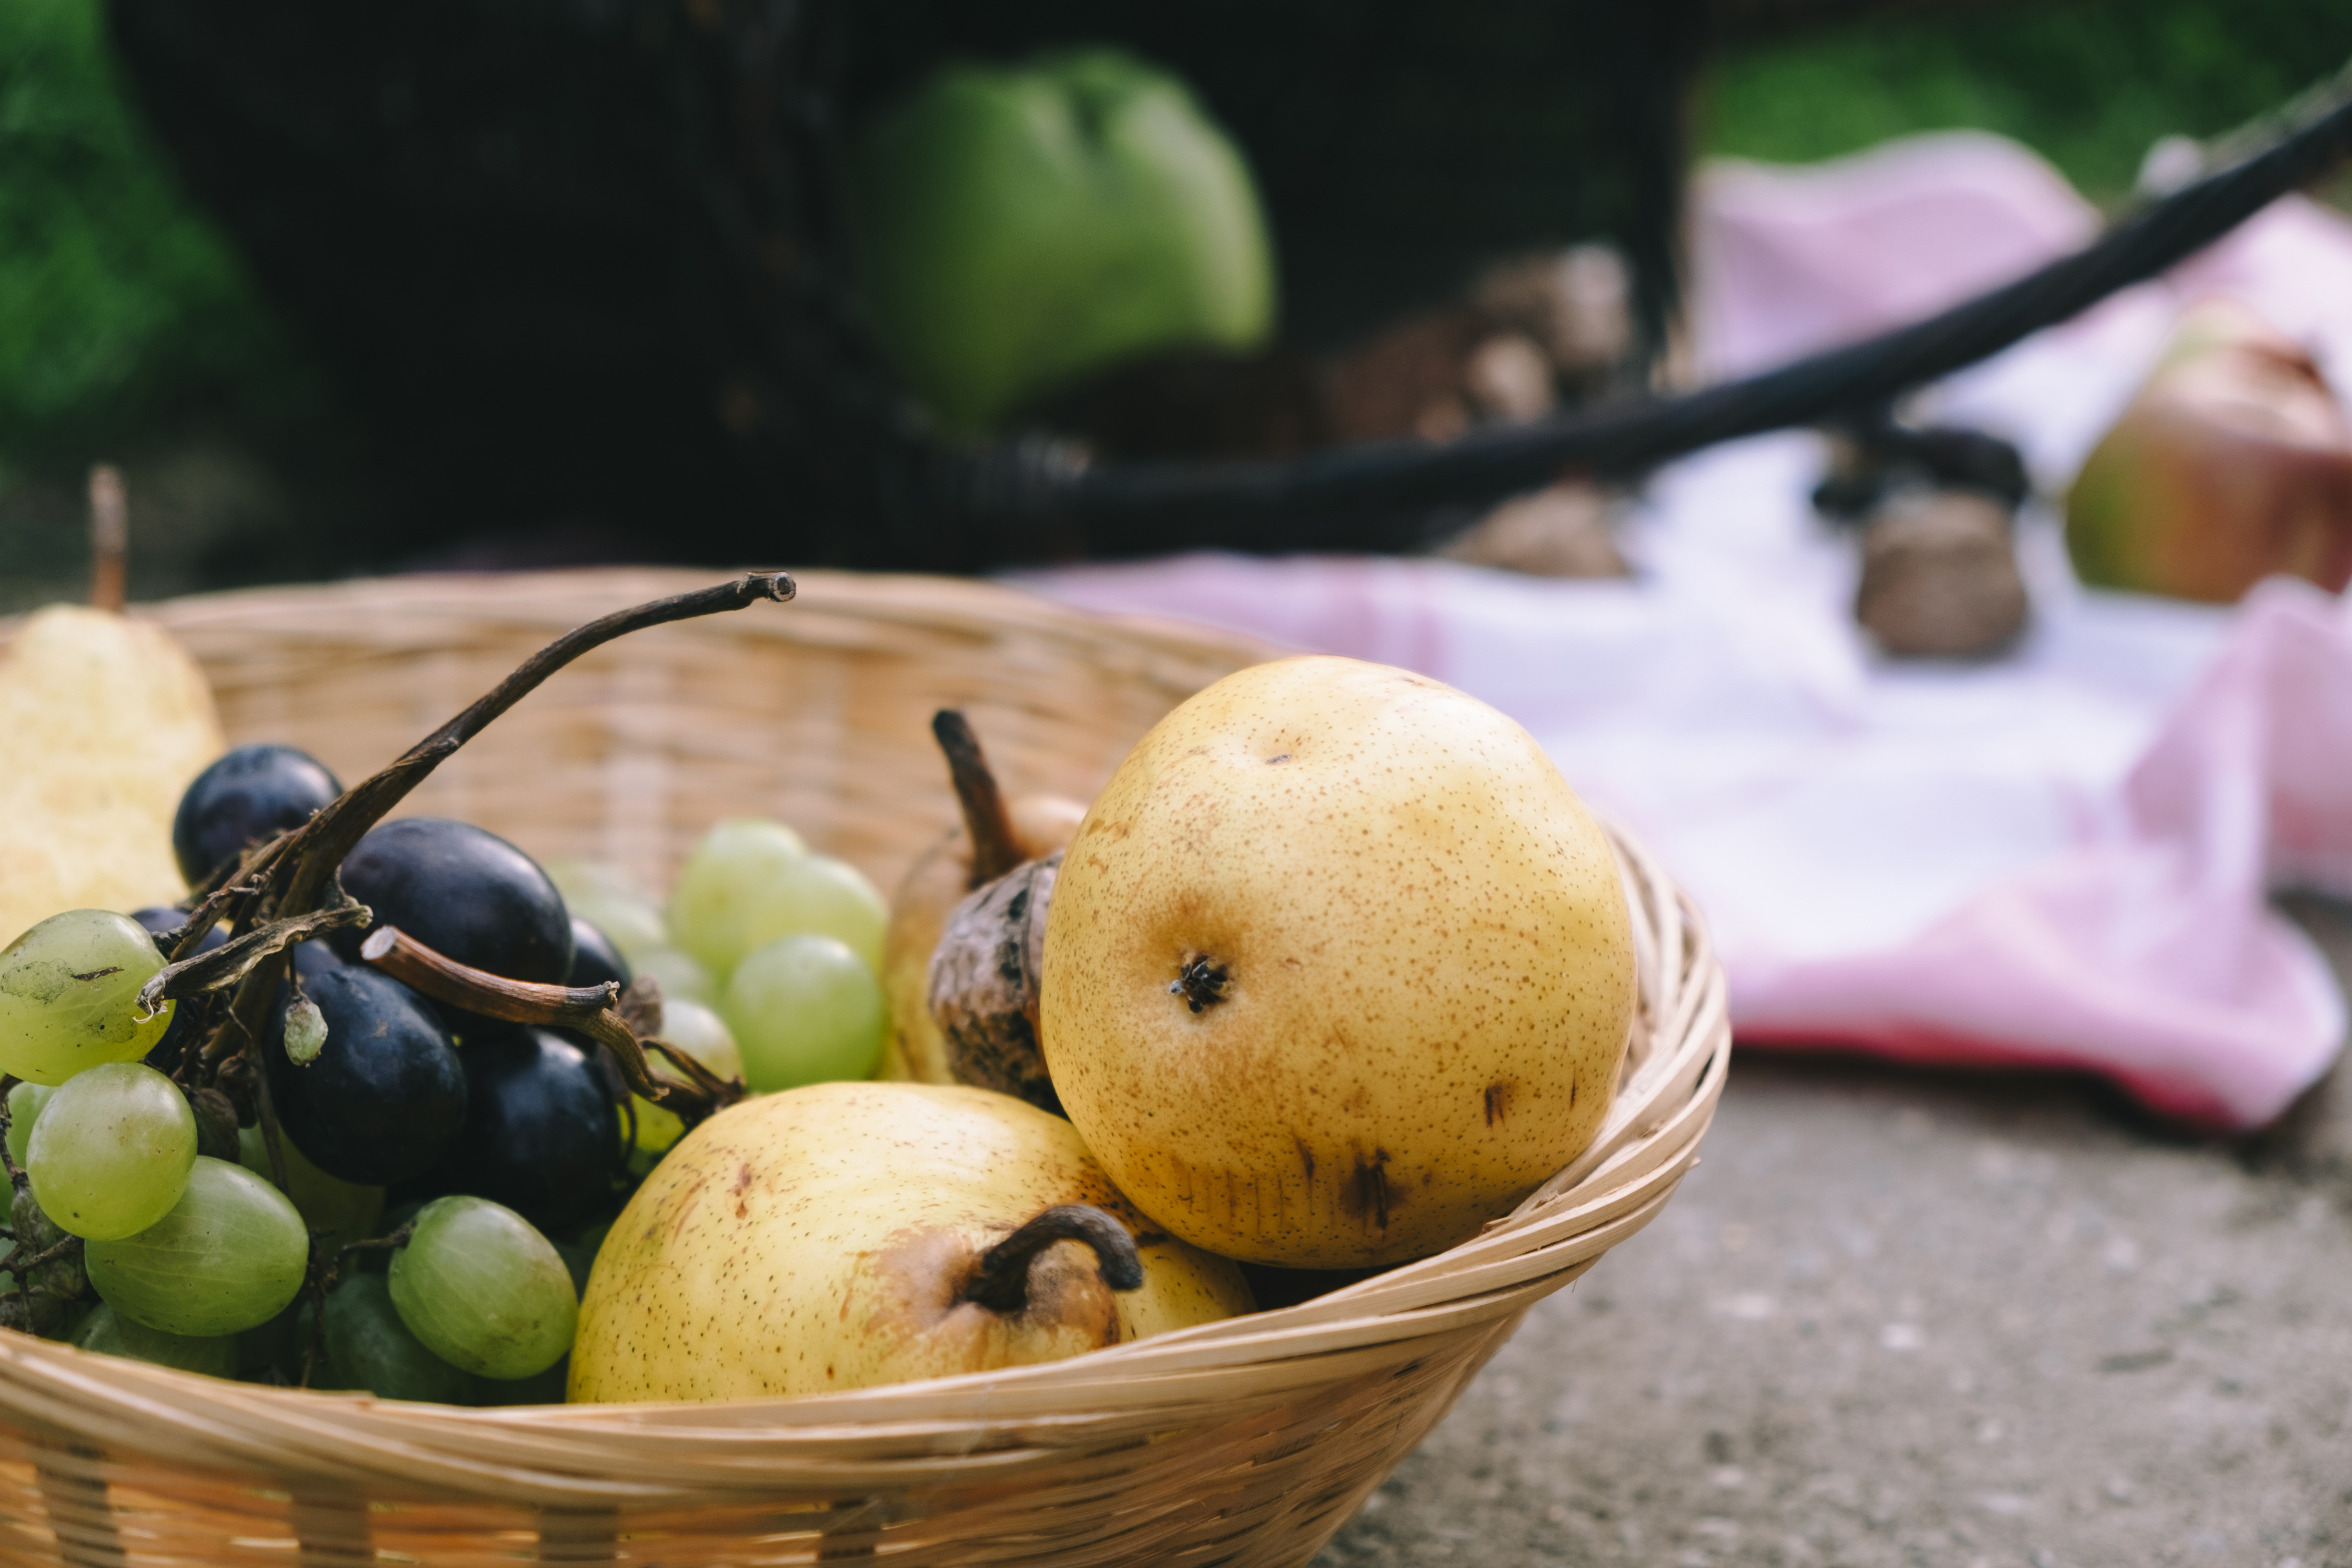
fruit, food, plant, tree, fruit tree, local food, produce, asian pear, natural foods, still life, guava, still life photography, superfood